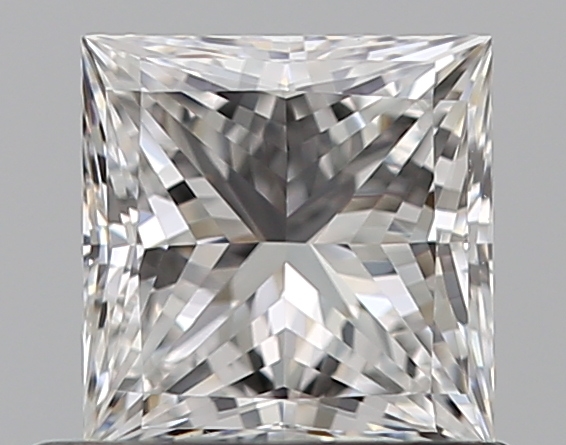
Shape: princess
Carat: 0.61
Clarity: VVS1
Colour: E
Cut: EX
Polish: EX
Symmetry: VG
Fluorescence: N
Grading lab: GIA
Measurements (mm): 4.69 x 4.59 x 3.29